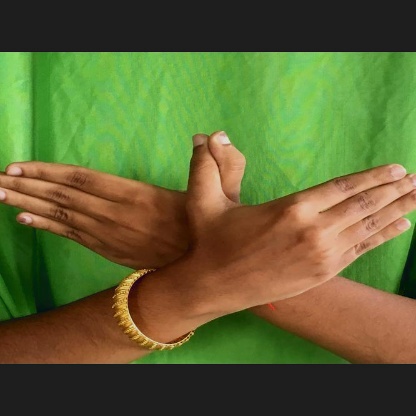
Mudra: Garuda